280 Broadway

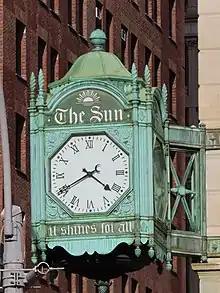
Four-sided clock

At the corner of Broadway and Chambers Street is a four-sided clock. It was installed in 1917 when the "New York Sun" moved into the building. Designed by Gerald A. Holmes and manufactured by the International Time Recording Company, the clock consists of a bronze case measuring across, tall, and weighing . Each clock face has an octagonal dial; an hour hand with a star-shaped tail and a heart-shaped pointer; and a minute hand with a crescent-shaped tail and a rhombus-shaped pointer. Over each clock dial is the inscription "The Sun", while under each dial is the text "It Shines for All"; these two inscriptions refer to the "Sun" motto. , the clock has been maintained by the city's "clock master", Marvin Schneider, since 1992.